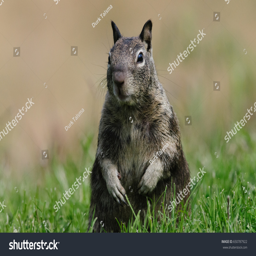
close - up of a ground squirrel in the mountain range .